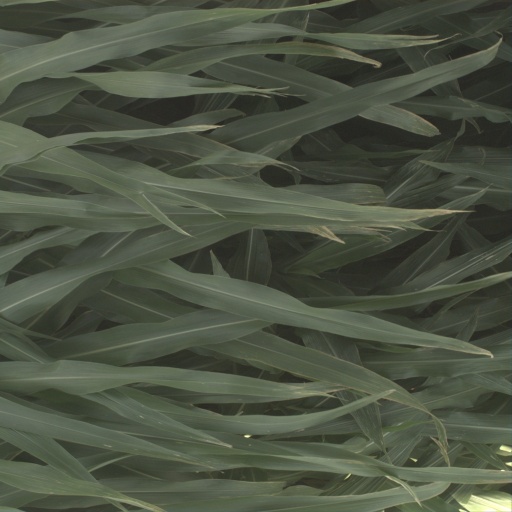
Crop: sorghum